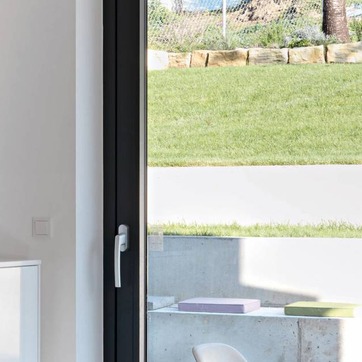
Material: glass